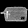
Label: Bag